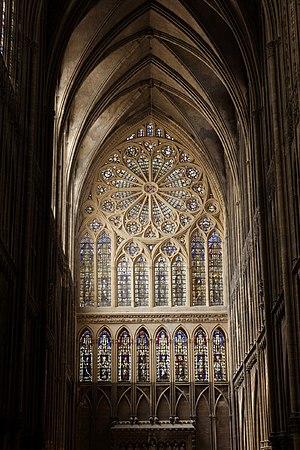
La verrière occidentale de la cathédrale de Metz occupe les deux tiers supérieurs de la façade de la cathédrale Saint-Étienne de Metz, au-dessus du portail principal. Composée d’une grande rosace et de baies lancéolées, elle fut créée en 1384 par le maître-verrier Hermann de Münster.